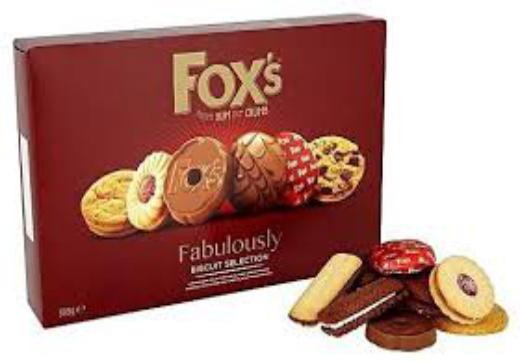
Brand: Fox's Biscuits
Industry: Food